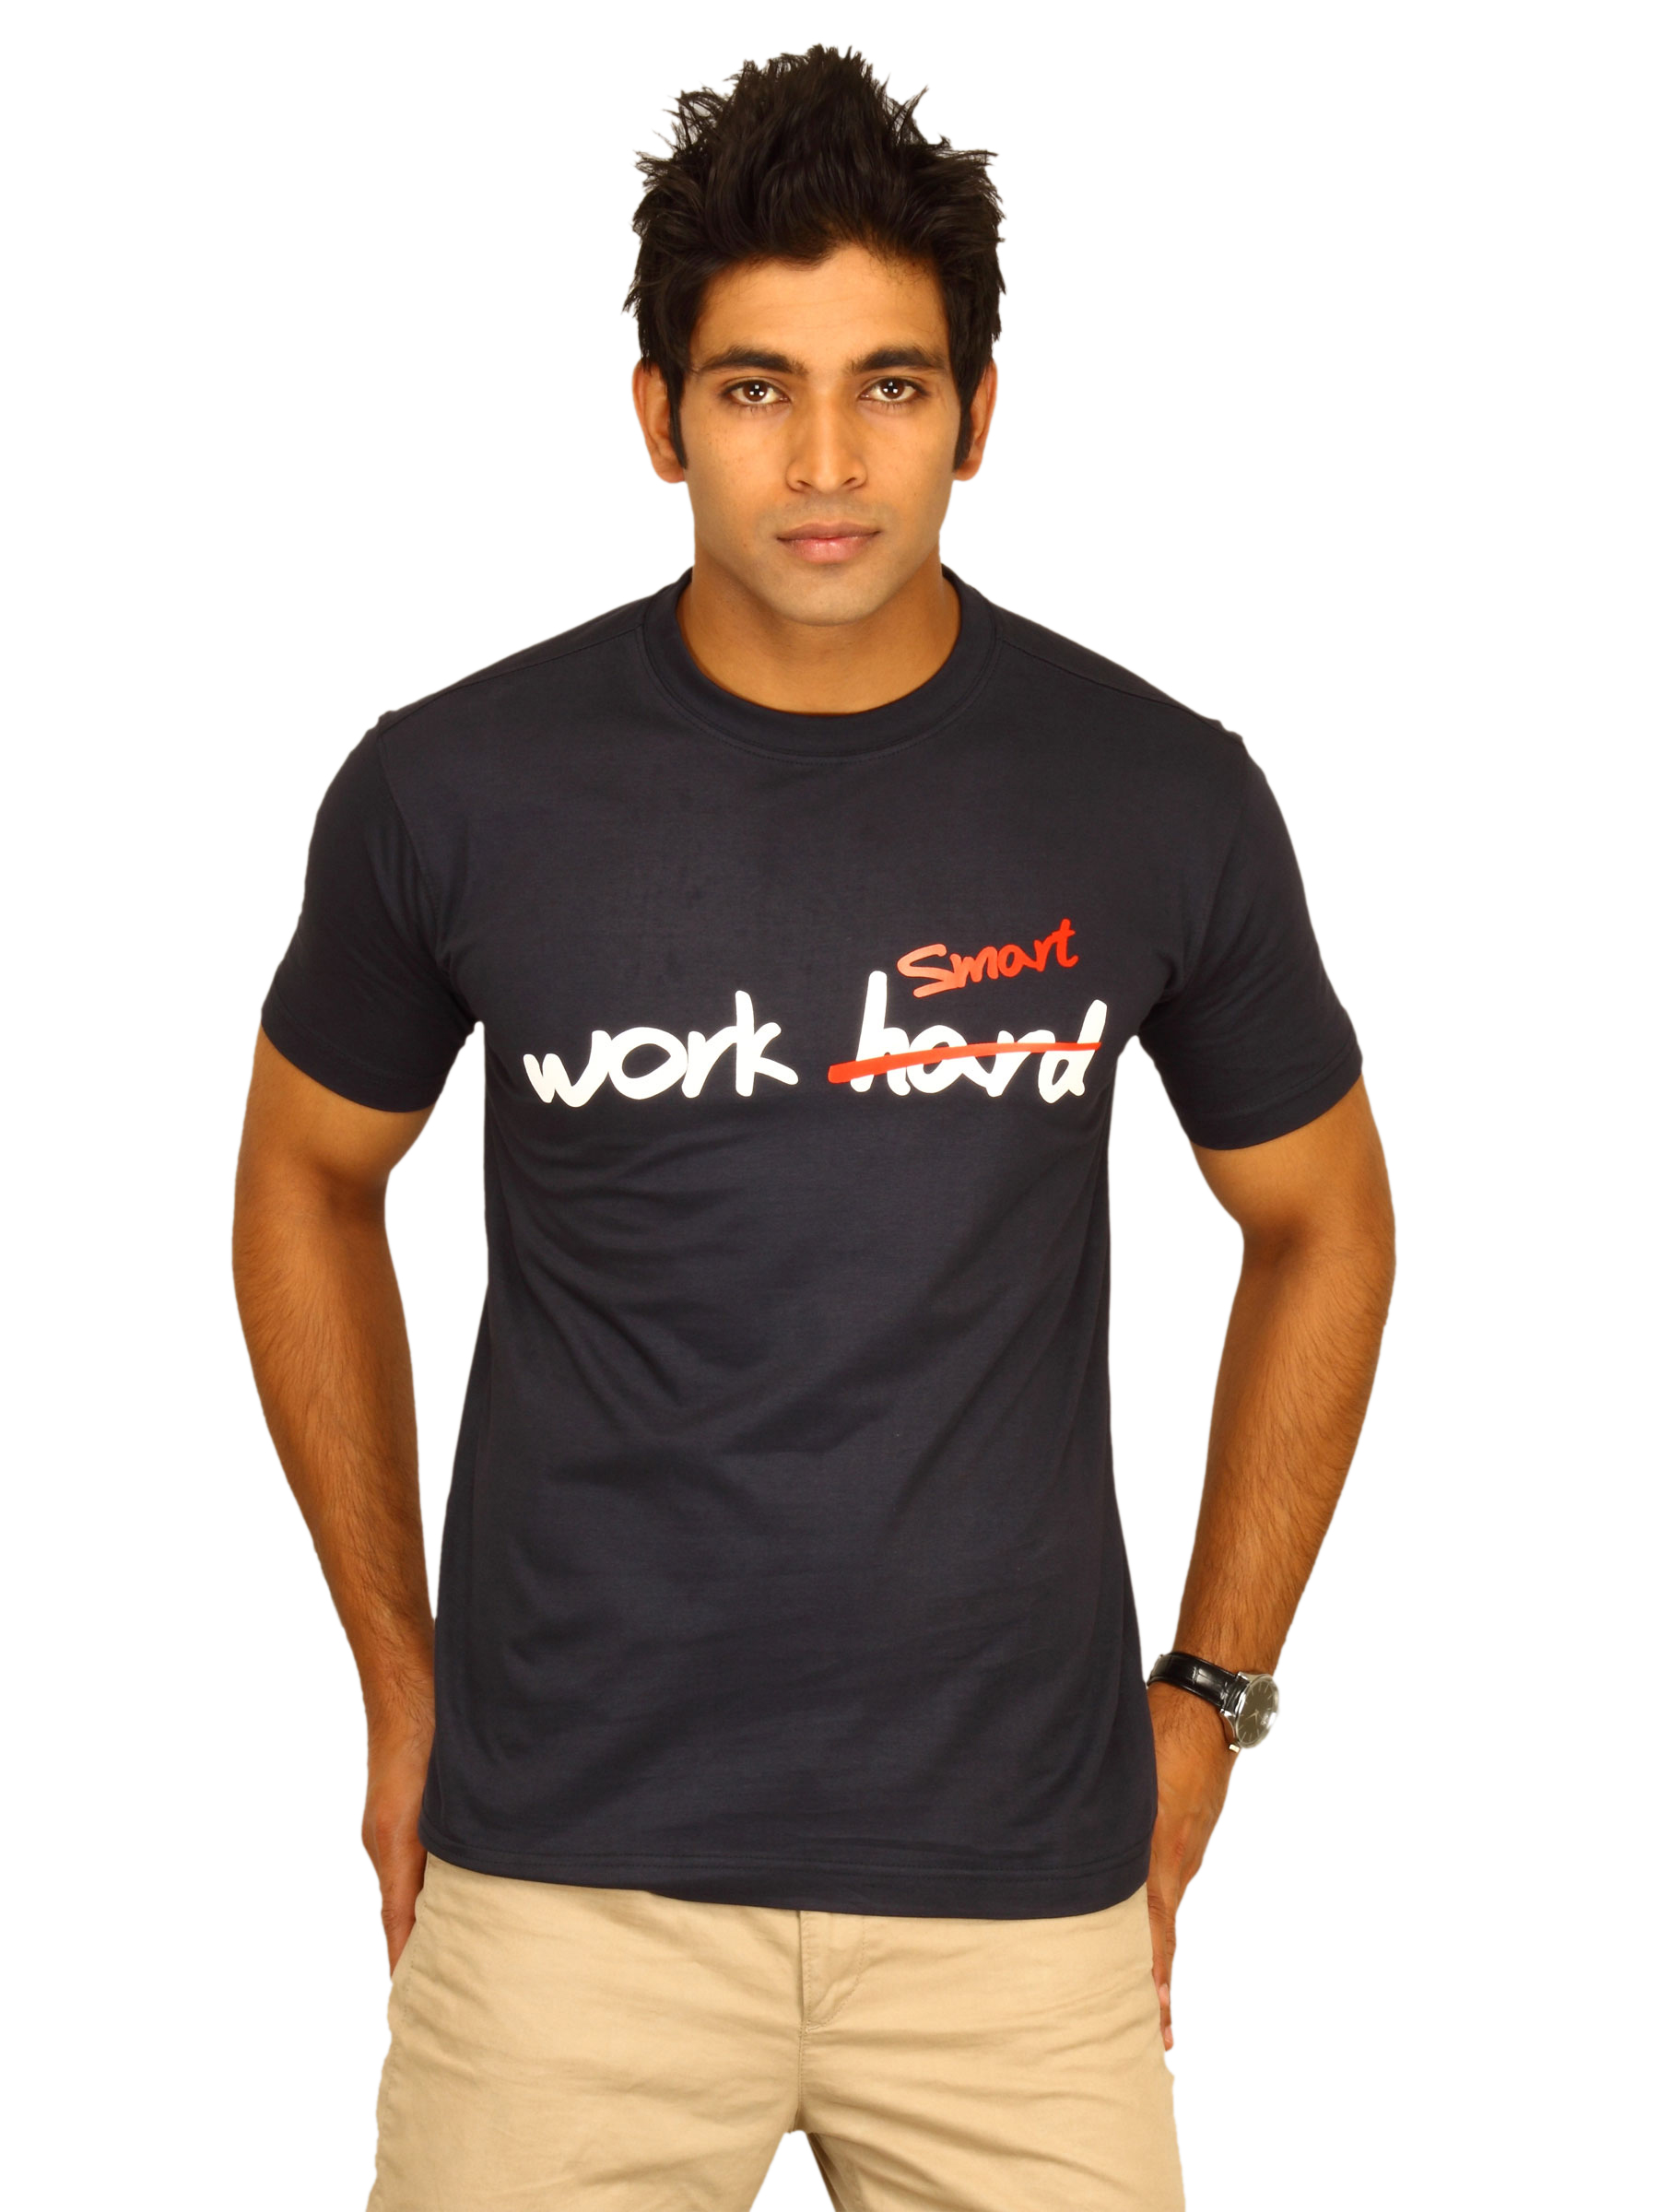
Myntra Men's Work Hard/ Smart Navy Blue T-shirt
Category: Apparel / Topwear / Tshirts
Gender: Men
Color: Blue
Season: Summer 2011
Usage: Casual